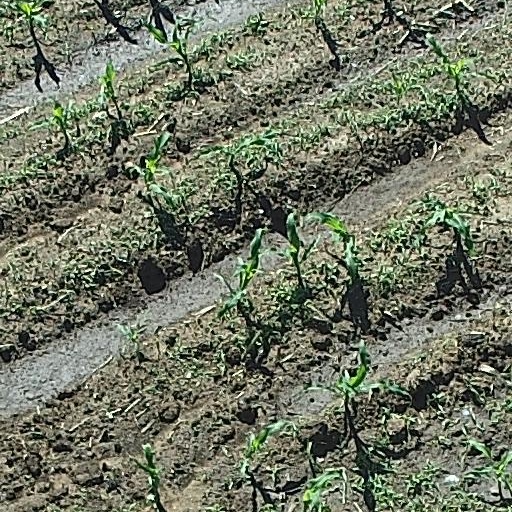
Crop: maize; corn